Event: Nepal Earthquake
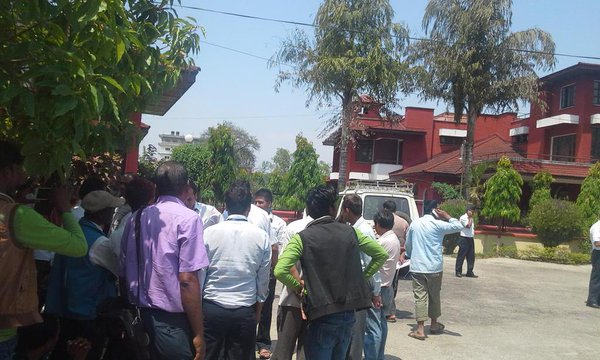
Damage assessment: no_damage